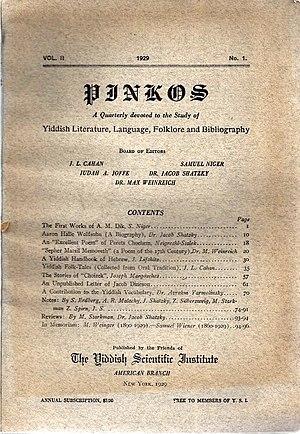
Judah Leib Cahan ou Yude-Leyb Cohen, né à Vilna, maintenant Vilnius en Lituanie le 15 février 1881 et décédé à New York le 3 avril 1937, est un folkloriste yiddish.